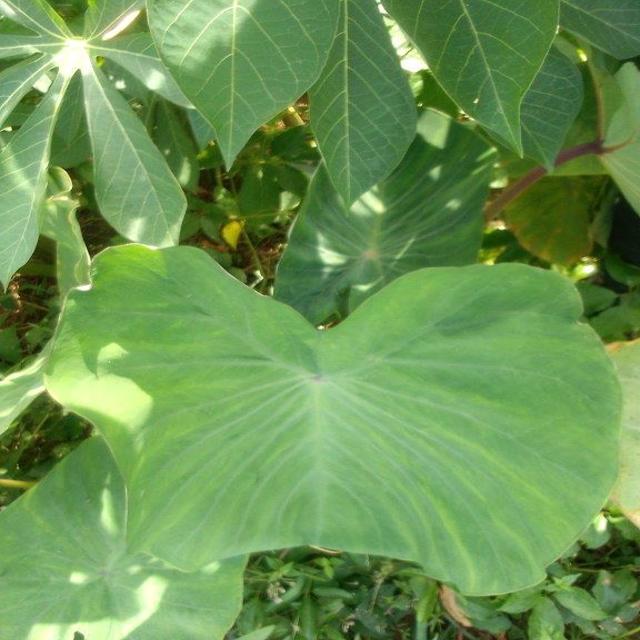
Label: Healthy